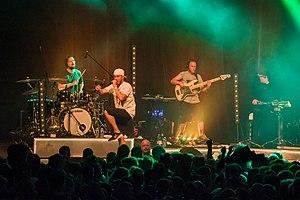
Irie Révoltés était un groupe multi-genres allemand, originaire d'Heidelberg. Il se compose de neuf musiciens. Leur musique comprend des influences reggae, ragga, ska, dancehall ainsi que des touches de hip-hop. Le mot irie signifie joyeux, heureux en créole jamaïcain. Leurs textes sont écrits en français et en allemand.